National symbols of Italy

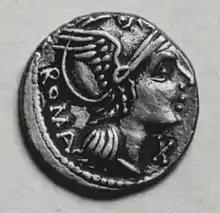
Roma on a denarius, 93-92 BC (Walters Art Museum)

The flag of Italy, often referred to in Italian as "il Tricolore", the national flag of Italy. It is a tricolour featuring three equally sized vertical pales of green, white and red, national colours of Italy, with the green at the hoist side, as defined by article 12 of the Constitution of the Italian Republic. The Italian law regulates its use and display, protecting its defense and providing for the crime of insulting it; it also prescribes its teaching in Italian schools together with other national symbols of Italy.